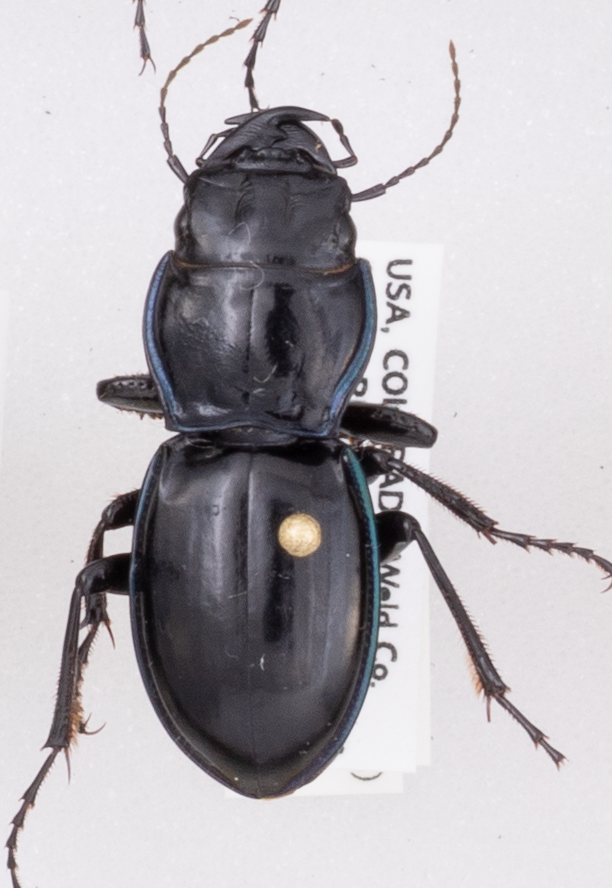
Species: Pasimachus elongatus
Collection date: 2021-06-09
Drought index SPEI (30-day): -0.32
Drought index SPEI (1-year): -0.39
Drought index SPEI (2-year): -0.46